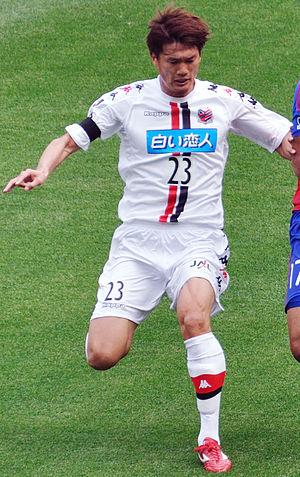
Tatsuya Yamashita est un footballeur japonais né le 7 novembre 1987 à Hyōgo. Il évolue au poste de défenseur central.